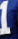
Number: 1